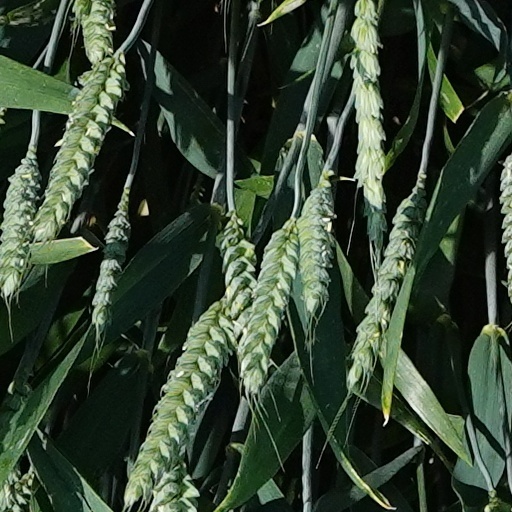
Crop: wheat